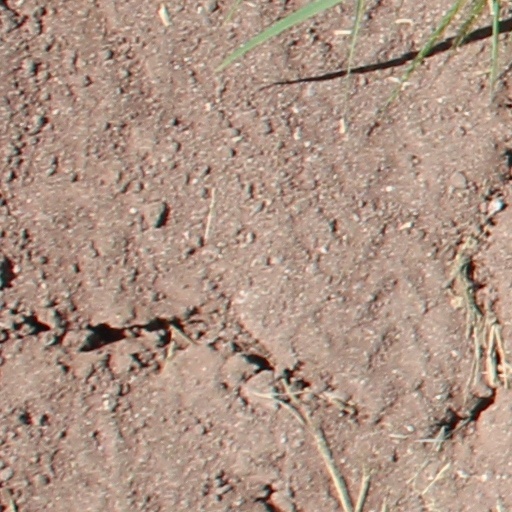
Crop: wheat